Étienne Cabet

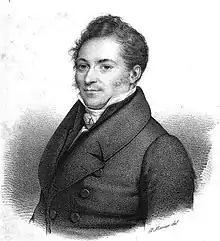
Engraving by Antoine Maurin (1840)

Étienne Cabet (January 1, 1788 – November 9, 1856) was a philosopher and utopian socialist who founded the Icarian movement. Cabet became the most popular socialist advocate of his day, with a special appeal to artisans who were being undercut by factories.